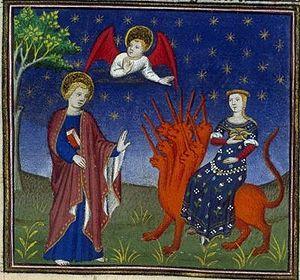
La grande prostituée est une des figures mystérieuses de l'Apocalypse de Jean. Dans l'esprit des premiers chrétiens, elle désigne probablement l'Empire romain qui est la preuve du règne de Satan sur terre.